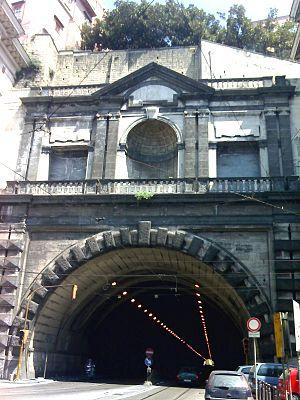
La Piazza della Vittoria est une place de la ville de Naples, entre les quartiers Chiaia et San Ferdinando.